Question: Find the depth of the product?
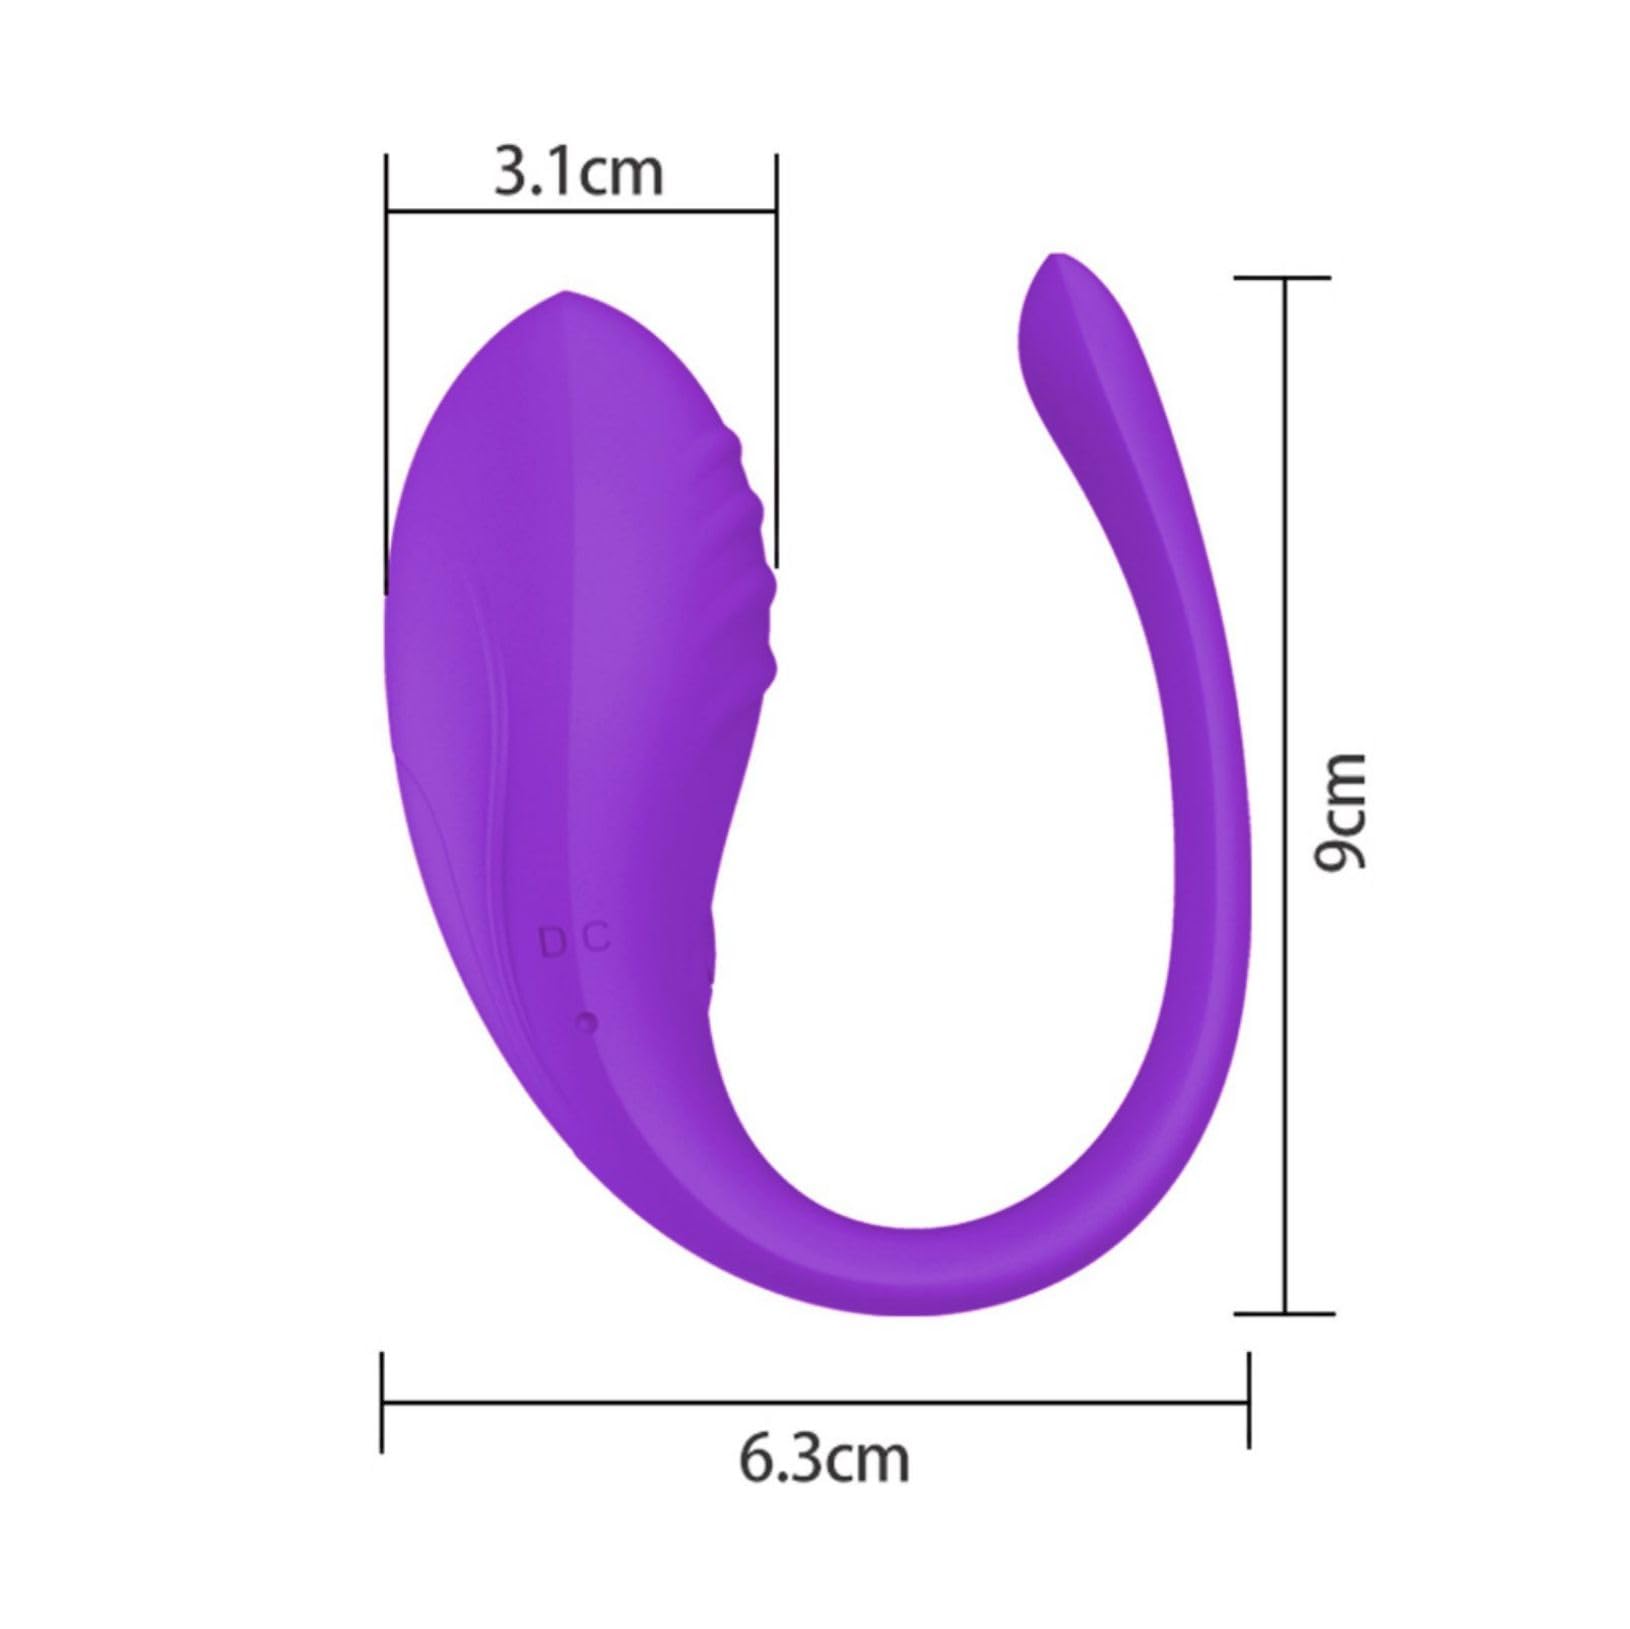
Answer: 6.3 centimetre